Nokian Panimo

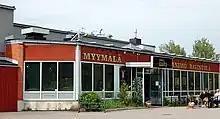
The factory shop and restaurant of Nokian Panimo.

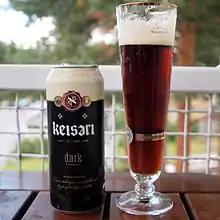
Nokian Keisari Dark

Nokian Panimo Oy (known as Pirkanmaan Uusi Panimo / PUP Oy until 2004) is a brewery in Nokia, Finland, founded in 1991. The brewery produces beer, cider, mineral water and soft drinks.